La Luna (2011 film)

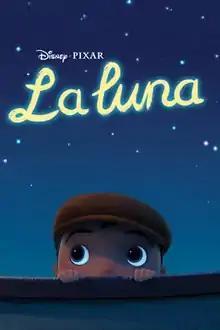
iTunes poster

La Luna (Italian for "The Moon") is a 2011 American animated short film, directed and written by Enrico Casarosa in his directorial debut. The film is loosely based on Italo Calvino's short story "The Distance of the Moon."